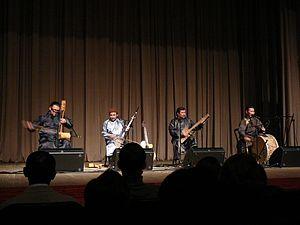
Huun-Huur-Tu est un groupe originaire de Touva, une république russe située au Sud de la Sibérie, à la frontière Nord-Ouest de la Mongolie. Huun-Huur-Tu se caractérise principalement par son interprétation de la musique traditionnelle touvaine, en utilisant exclusivement des instruments traditionnels touvains et plus généralement mongols. Le groupe exécute notamment des chants chamaniques en utilisant le khöömei, en français chant diphonique, typique des musiques traditionnelles mongoles.